List of tallest buildings and structures in Portsmouth

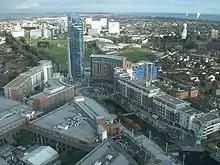
Gunwharf Quays and a section of the Portsmouth skyline

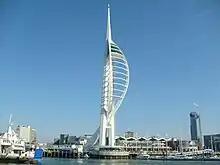
Portsmouth's two tallest structures viewed from Portsmouth harbour

This list of the tallest buildings and structures in Portsmouth ranks skyscrapers and structures in Portsmouth, England by height. Only structures taller than are listed below. The city's current tallest structure is the , which is also the tallest accessible structure in the United Kingdom outside London.